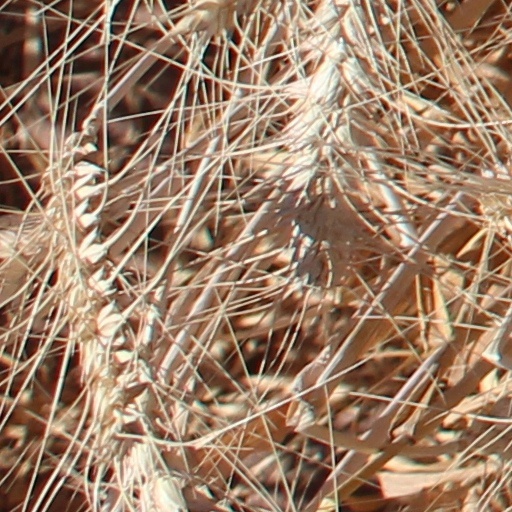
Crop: wheat